Sunset Park Material Recovery Facility

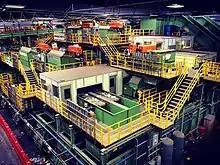
The main processing building, where a variety of machines separate the materials.

The material arrives in trucks, mostly hauled from barges, which reduces the total mileage sanitation trucks had to travel previously by about . It is dumped into a pile on the main facility's floor where large items are removed manually and the rest put on conveyor belt. There are about of conveyors in the plant. Items removed manually include appliances, which can be recycled, and objects which cannot be recycled like bowling balls, which the facility receives about 1,200 of per year. The conveyor line first goes through a slow shredder with large gaps which opens the bags the materials arrive in. Particular materials are pulled out of the stream using specialized machines, for example using a rotating magnetic drum to extract tin cans. Another machine breaks glass small enough to fall through a disc screen to a dedicated stream below. A drum magnet separates ferrous metals from the glass. Optical sorters identify and separate certain types of plastic and paper, with air jets passing selected items from one line to another. An eddy current separator removes most of the remaining metals before passing through a trommel at the end of the line. Human inspectors are most involved at the end of the process to correct any mistakes the machines made. The separated materials are then collected, compressed into blocks, and moved out of the main facility, mostly by train. The time it takes an object to be put on the initial conveyor belt to when it is bundled at the other end is between two and ten minutes.